Traffic sign

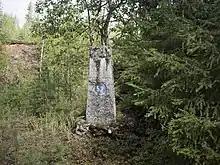
An old road sign of the King's Road between Perniö and Ekenäs in Finland

Traffic signs can be grouped into several types. For example, Annexe 1 of the Vienna Convention on Road Signs and Signals (1968), which on 30 June 2004 had 52 signatory countries, defines eight categories of signs: